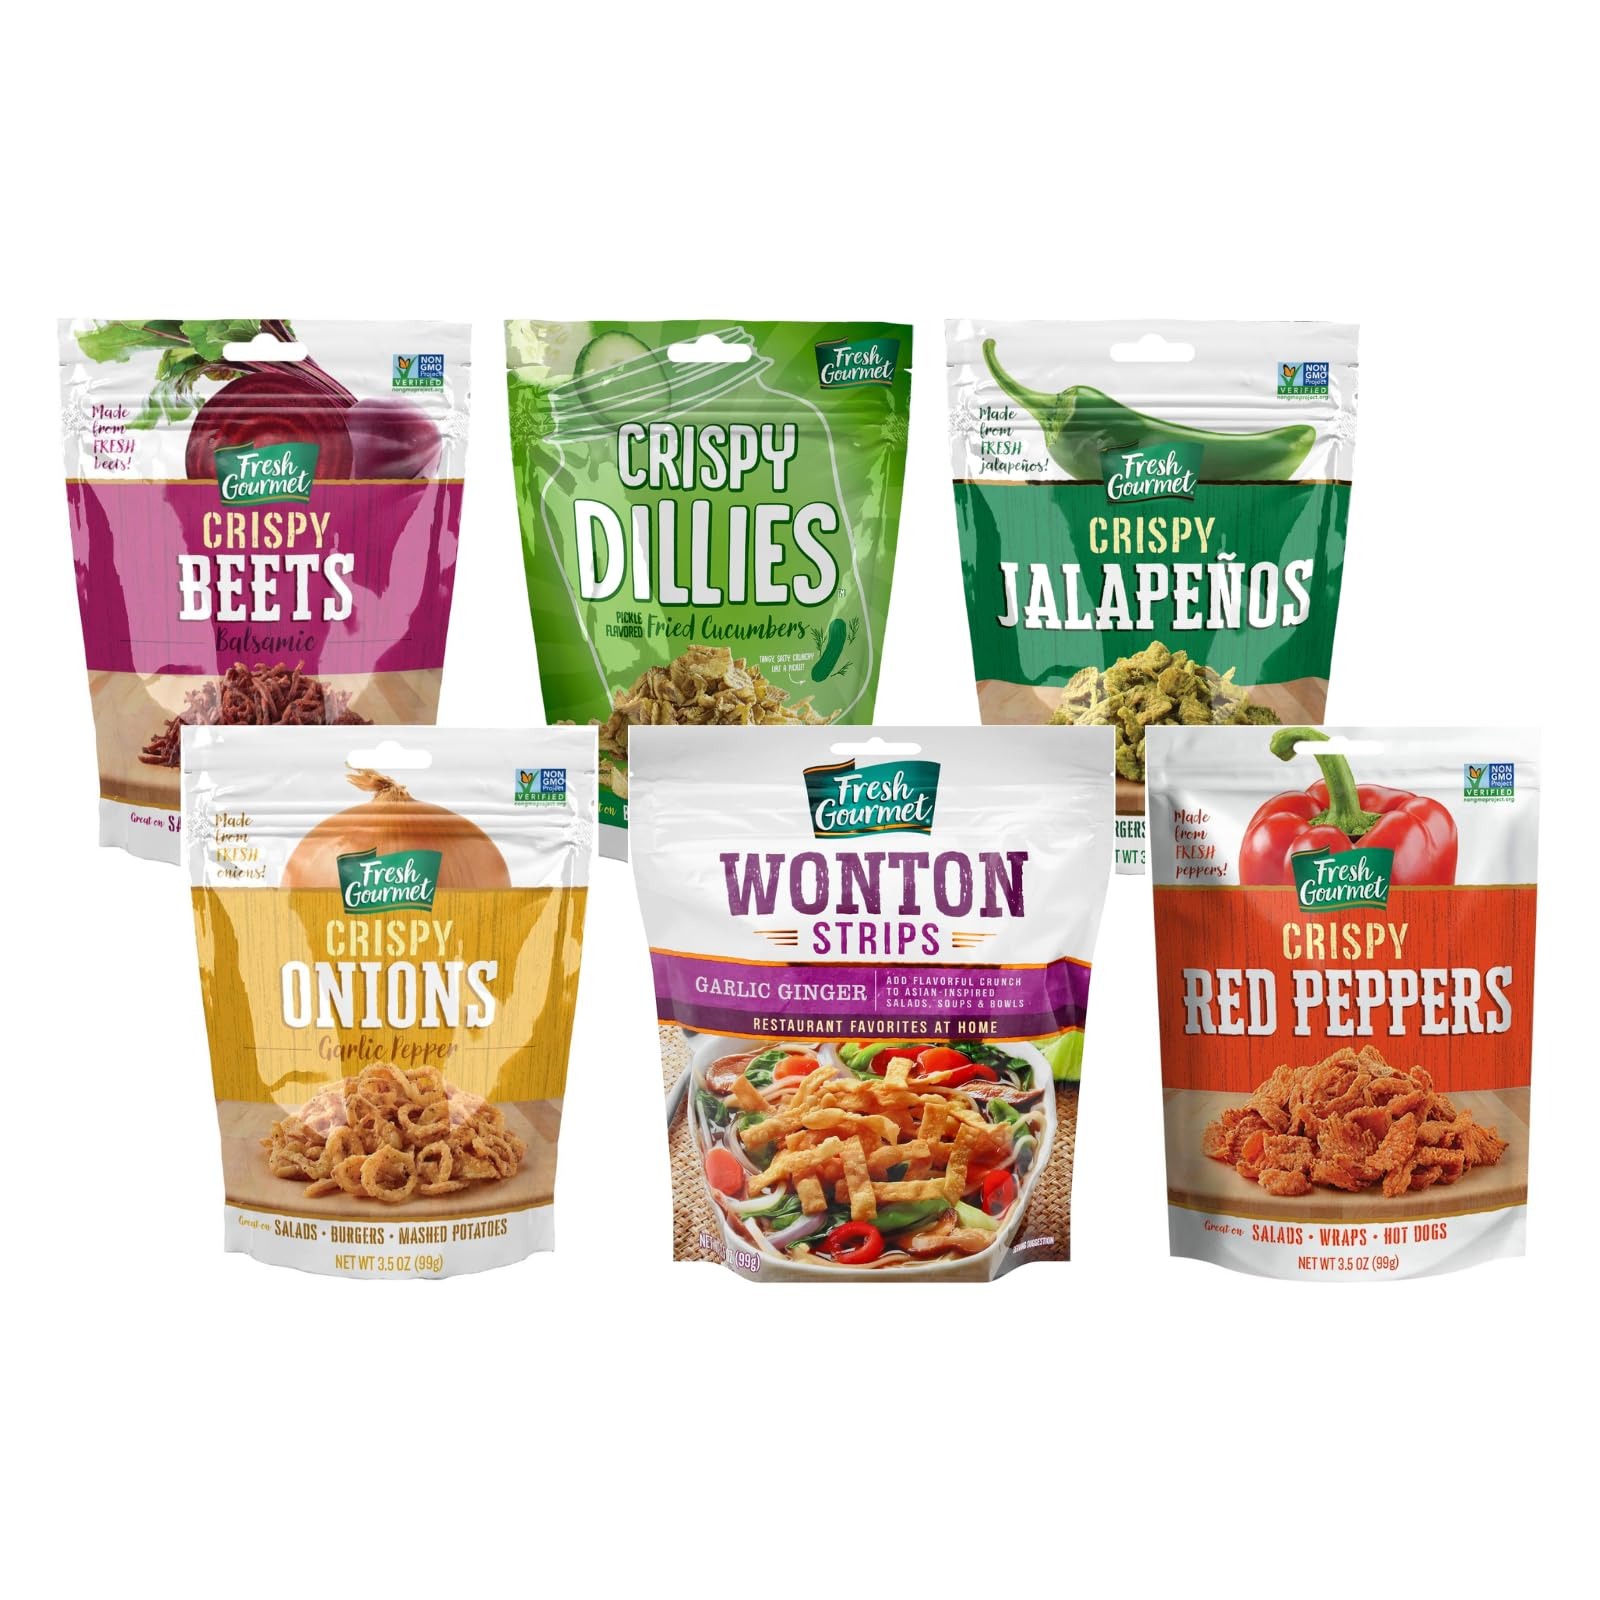
Item Name: Fresh Gourmet Variety Pack of Crispy Toppings – Beets, Dillies, Jalapeños, Onions, Wonton Strips, and Red Peppers (6 Flavor Variety Pack)
Bullet Point 1: Versatile Flavor Selection: Includes six delicious varieties – Balsamic Beets, Fried Dillies, Crispy Jalapeños, Garlic Pepper Onions, Garlic Ginger Wonton Strips, and Crispy Red Peppers – to suit a range of taste preferences.
Bullet Point 2: Perfect for Enhancing Meals: Add a satisfying crunch and bold flavor to salads, soups, wraps, sandwiches, burgers, and more.
Bullet Point 3: Convenient and Ready to Use: Pre-packaged for easy use, saving time in the kitchen without compromising on flavor.
Bullet Point 4: Restaurant-Quality Toppings at Home: Elevate everyday dishes with gourmet toppings that bring texture and vibrancy to your meals.
Bullet Point 5: Great for Snacking or Entertaining: Enjoy them straight out of the bag for a quick snack or serve them as unique garnishes for guests at parties and gatherings.
Product Description: Elevate your meals with this delicious assortment of Fresh Gourmet's crispy toppings! This variety pack features six distinct flavors: Balsamic Beets, Fried Dillies (Cucumbers), Crispy Jalapeños, Garlic Pepper Onions, Garlic Ginger Wonton Strips, and Crispy Red Peppers. Perfect for adding texture, crunch, and bold flavor to salads, soups, wraps, burgers, or side dishes. Whether you crave sweet, spicy, tangy, or savory, this collection has something for every palate. Conveniently packaged for quick use, these toppings will turn everyday meals into restaurant-quality creations.
Value: 21.0
Unit: Ounce

Price: 22.94